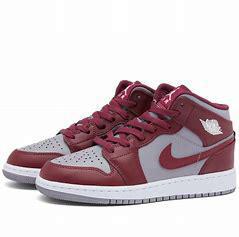
Brand: Jordan
Model: kg Air Jordan 1 Mid